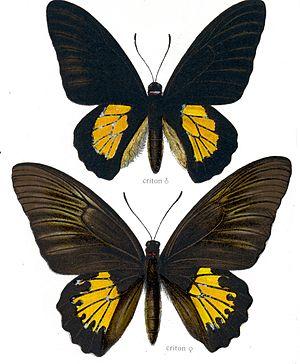
Troides criton est une espèce de lépidoptères de la famille des Papilionidae.